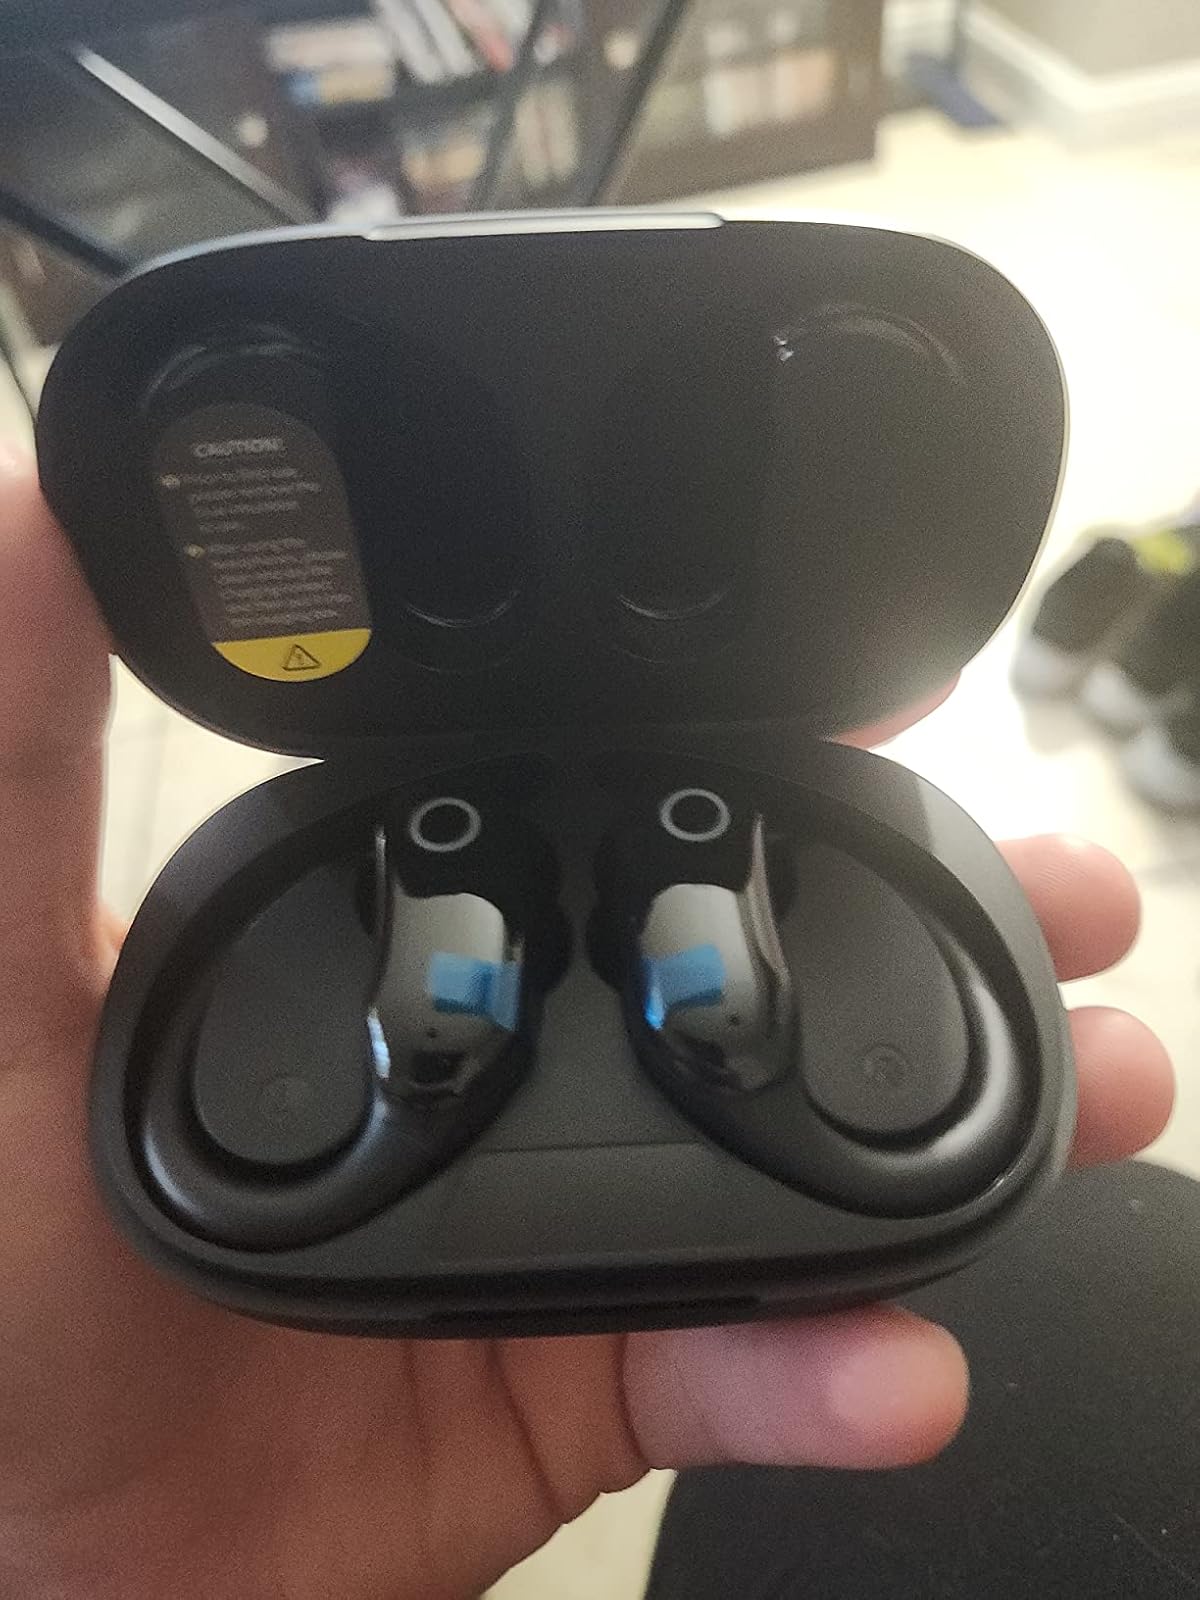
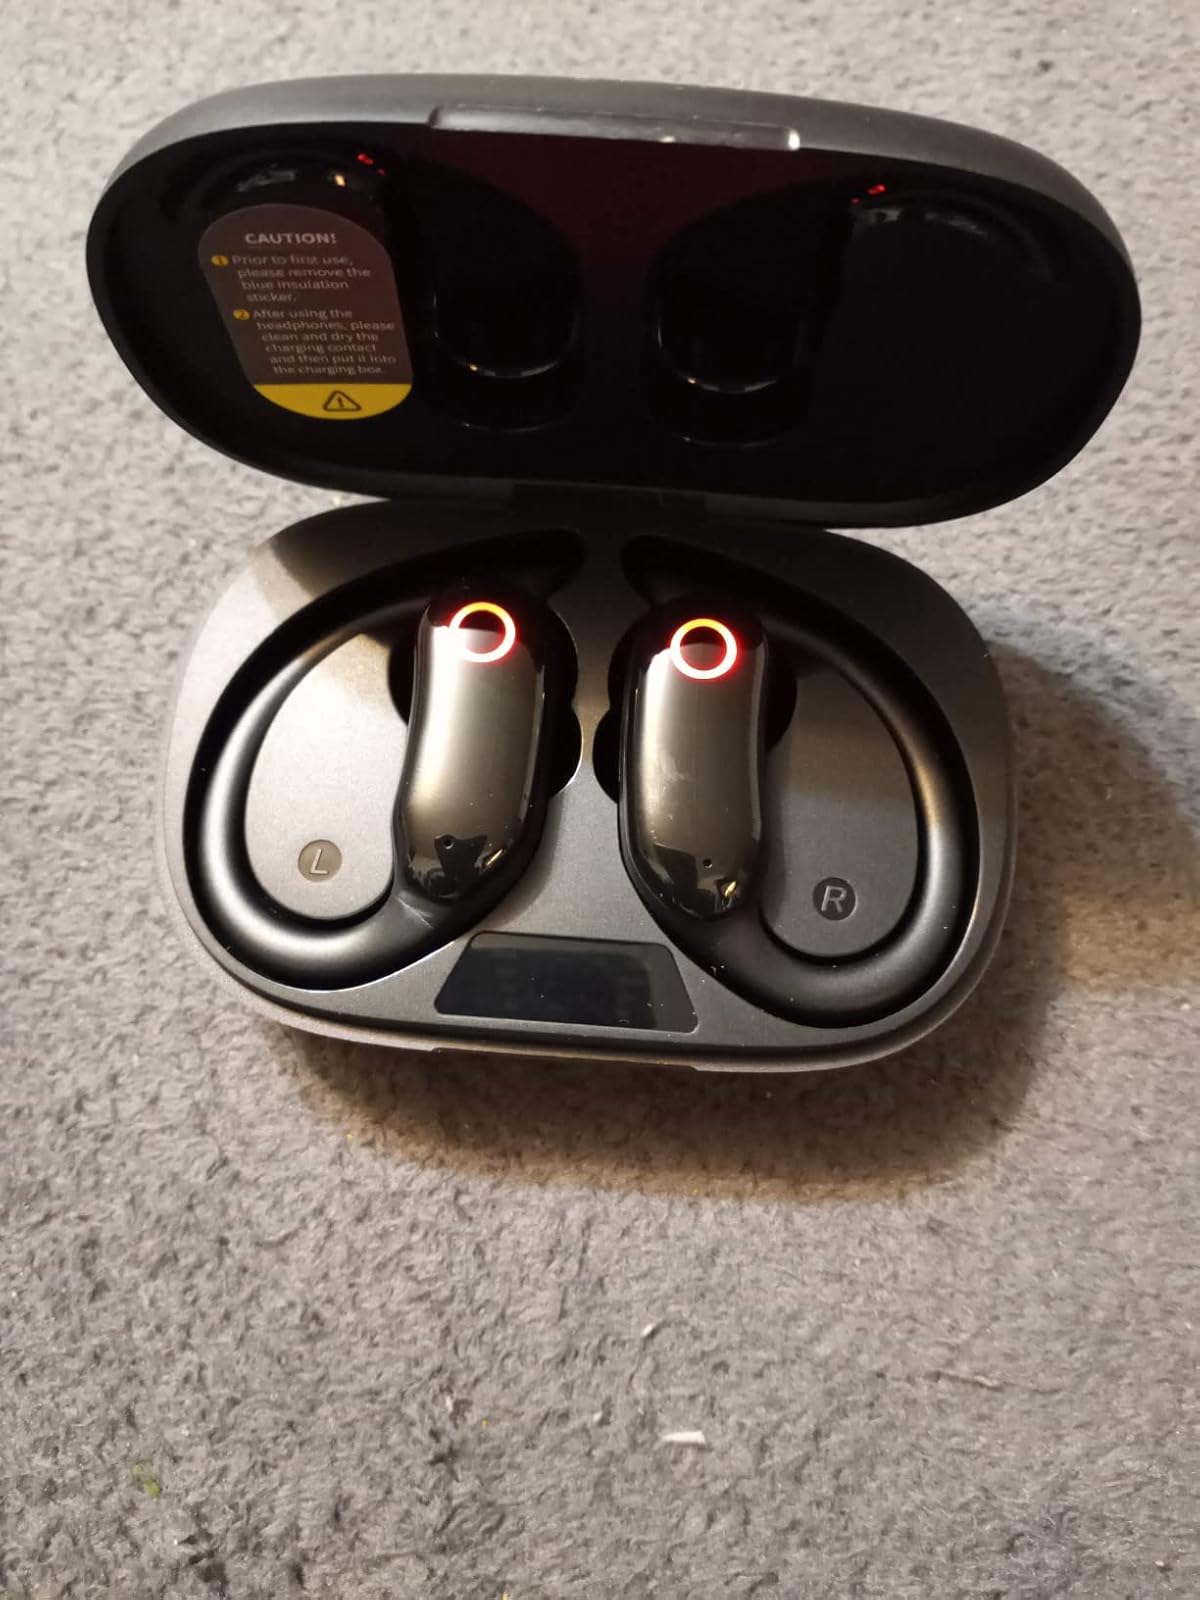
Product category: earbuds
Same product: yes